Consensus clustering

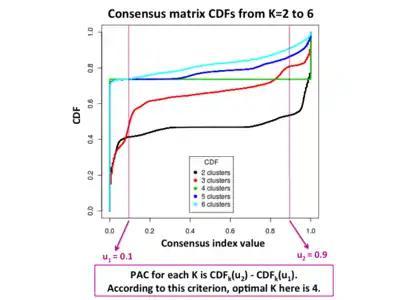
PAC measure (proportion of ambiguous clustering) explained. Optimal K is the K with lowest PAC value.

Monti consensus clustering can be a powerful tool for identifying clusters, but it needs to be applied with caution as shown by Şenbabaoğlu "et al." It has been shown that the Monti consensus clustering algorithm is able to claim apparent stability of chance partitioning of null datasets drawn from a unimodal distribution, and thus has the potential to lead to over-interpretation of cluster stability in a real study. If clusters are not well separated, consensus clustering could lead one to conclude apparent structure when there is none, or declare cluster stability when it is subtle. Identifying false positive clusters is a common problem throughout cluster research, and has been addressed by methods such as SigClust and the GAP-statistic. However, these methods rely on certain assumptions for the null model that may not always be appropriate.